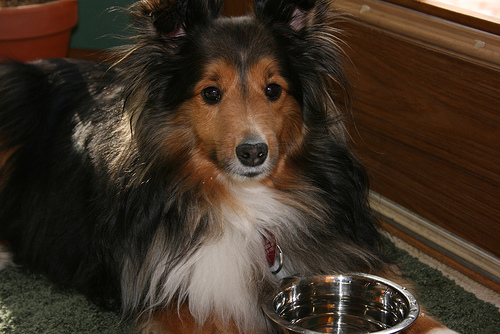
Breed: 274-n000110-Shetland_sheepdog